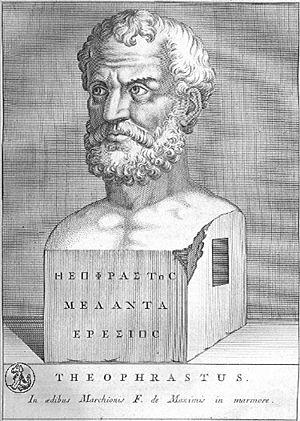
La taxinomie des plantes cultivées est l'étude théorique et pratique de la science qui découvre, décrit, classe, identifie et nomme les cultigènes – c'est-à-dire des plantes dont l'origine ou la sélection est essentiellement le résultat d'une activité humaine intentionnelle.